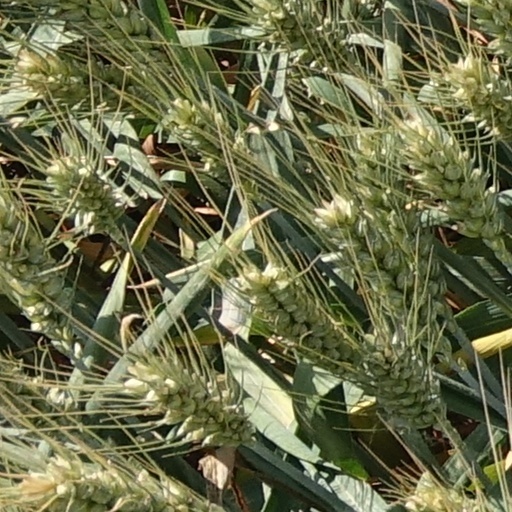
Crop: wheat